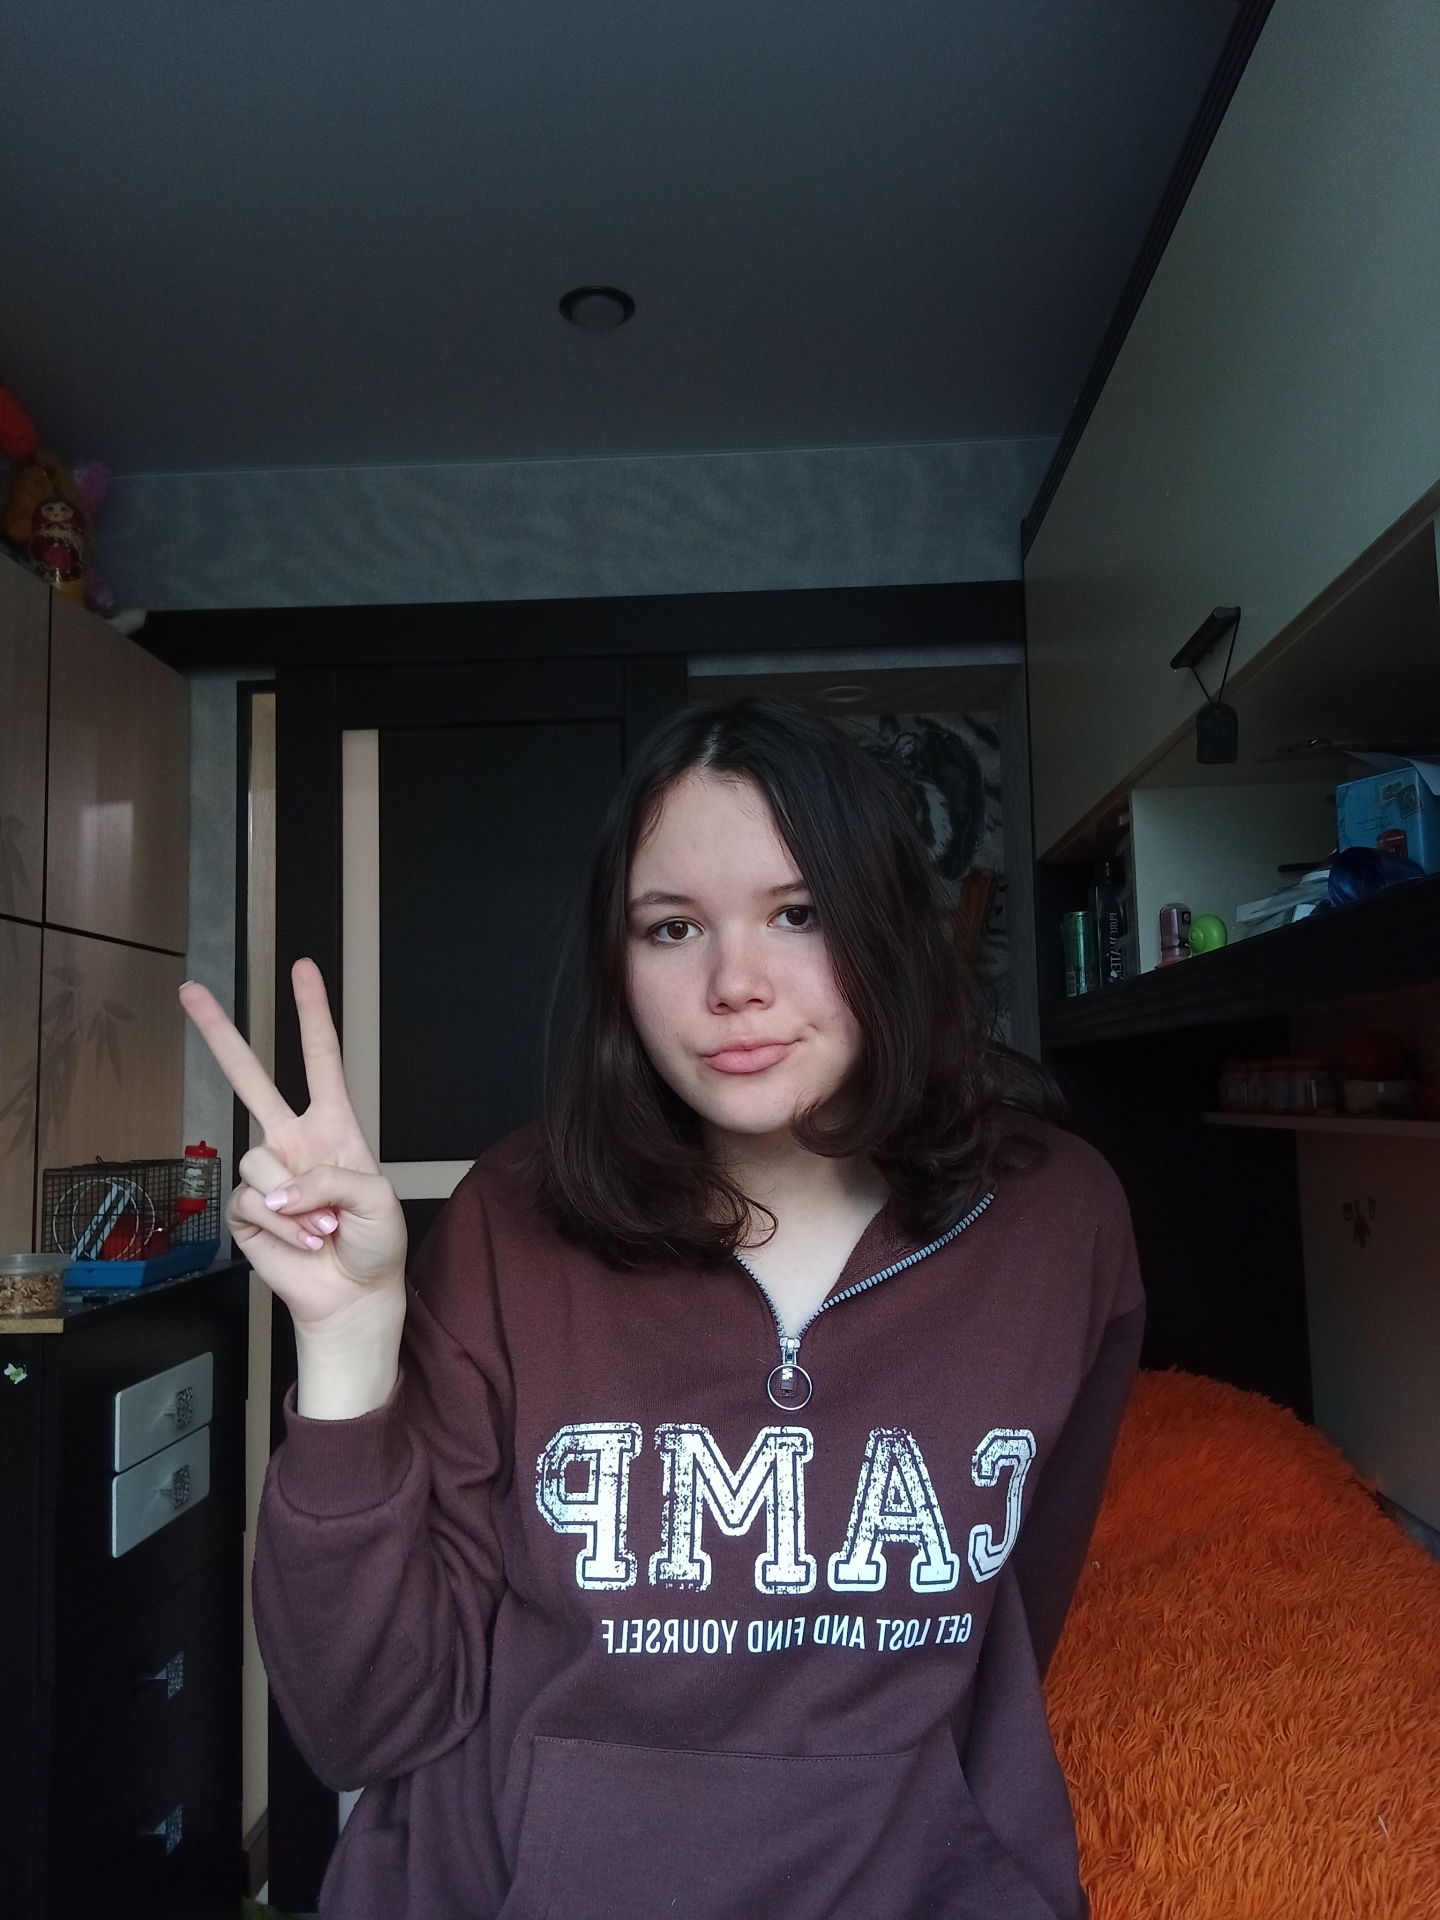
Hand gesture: peace